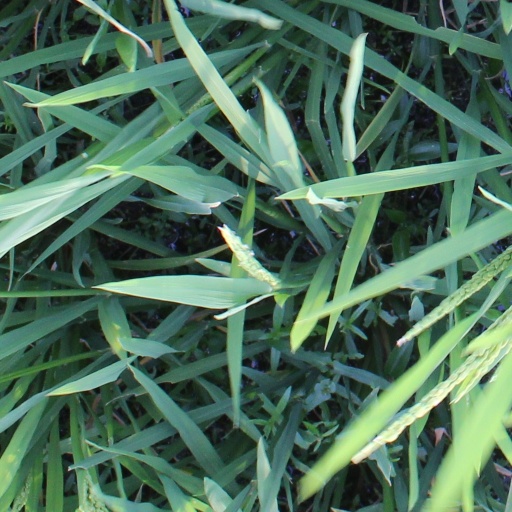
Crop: rice